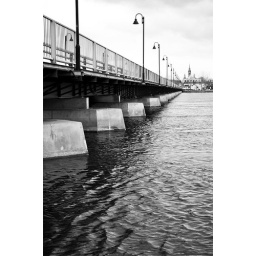
a bridge near my house